Brian Bolland

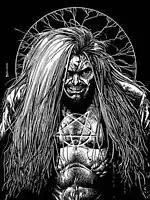
A rare Marvel cover for "Hellstorm: Prince of Lies" No. 16 (July 1994).

The first 63 issues of "Animal Man" featuring Bolland's artwork covered the tenures of writers Grant Morrison, Peter Milligan, Tom Veitch and Jamie Delano, with Bolland's images maintaining a continuity of style and imagery while the interior work underwent several changes of style and storyline. Initially, he recalls that his cover images derived directly from the script. He would find a scene from the interior art that appeared to make for a good cover, or use a hook on the cover that outlined the plot of the issue. This included the incorporation of photographs into the later covers of Morrison's tale of metafiction and deus ex machina author-input. With the (post-Morrison) move of "Animal Man" to DC's new 'Mature Readers' imprint Vertigo, Bolland notes that the covers moved to full color paintings with issue No. 57. These of his covers were "a mixture of ink linework, color washes, airbrush and then, eventually, areas painted in poster color by my wife, Rachel," which ultimately saw her have significant input on some covers, with Bolland acknowledging that some of his final "Animal Man" covers were mostly her work.